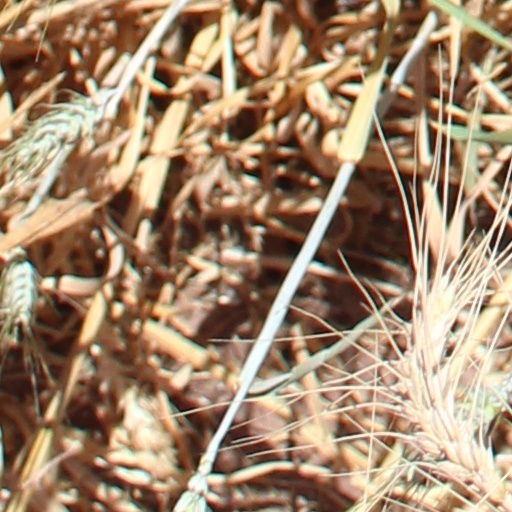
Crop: wheat